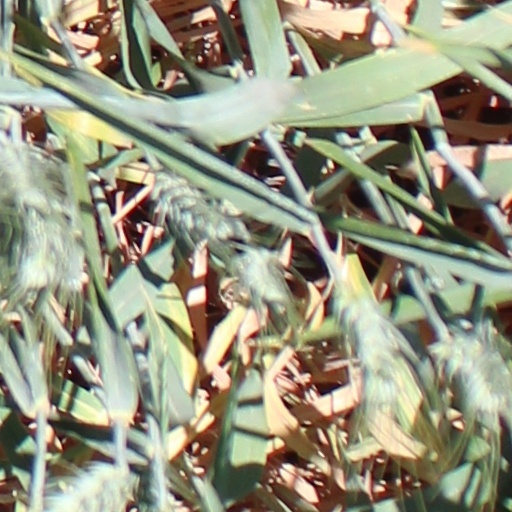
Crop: wheat